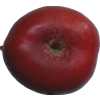
Label: nectarine_flat